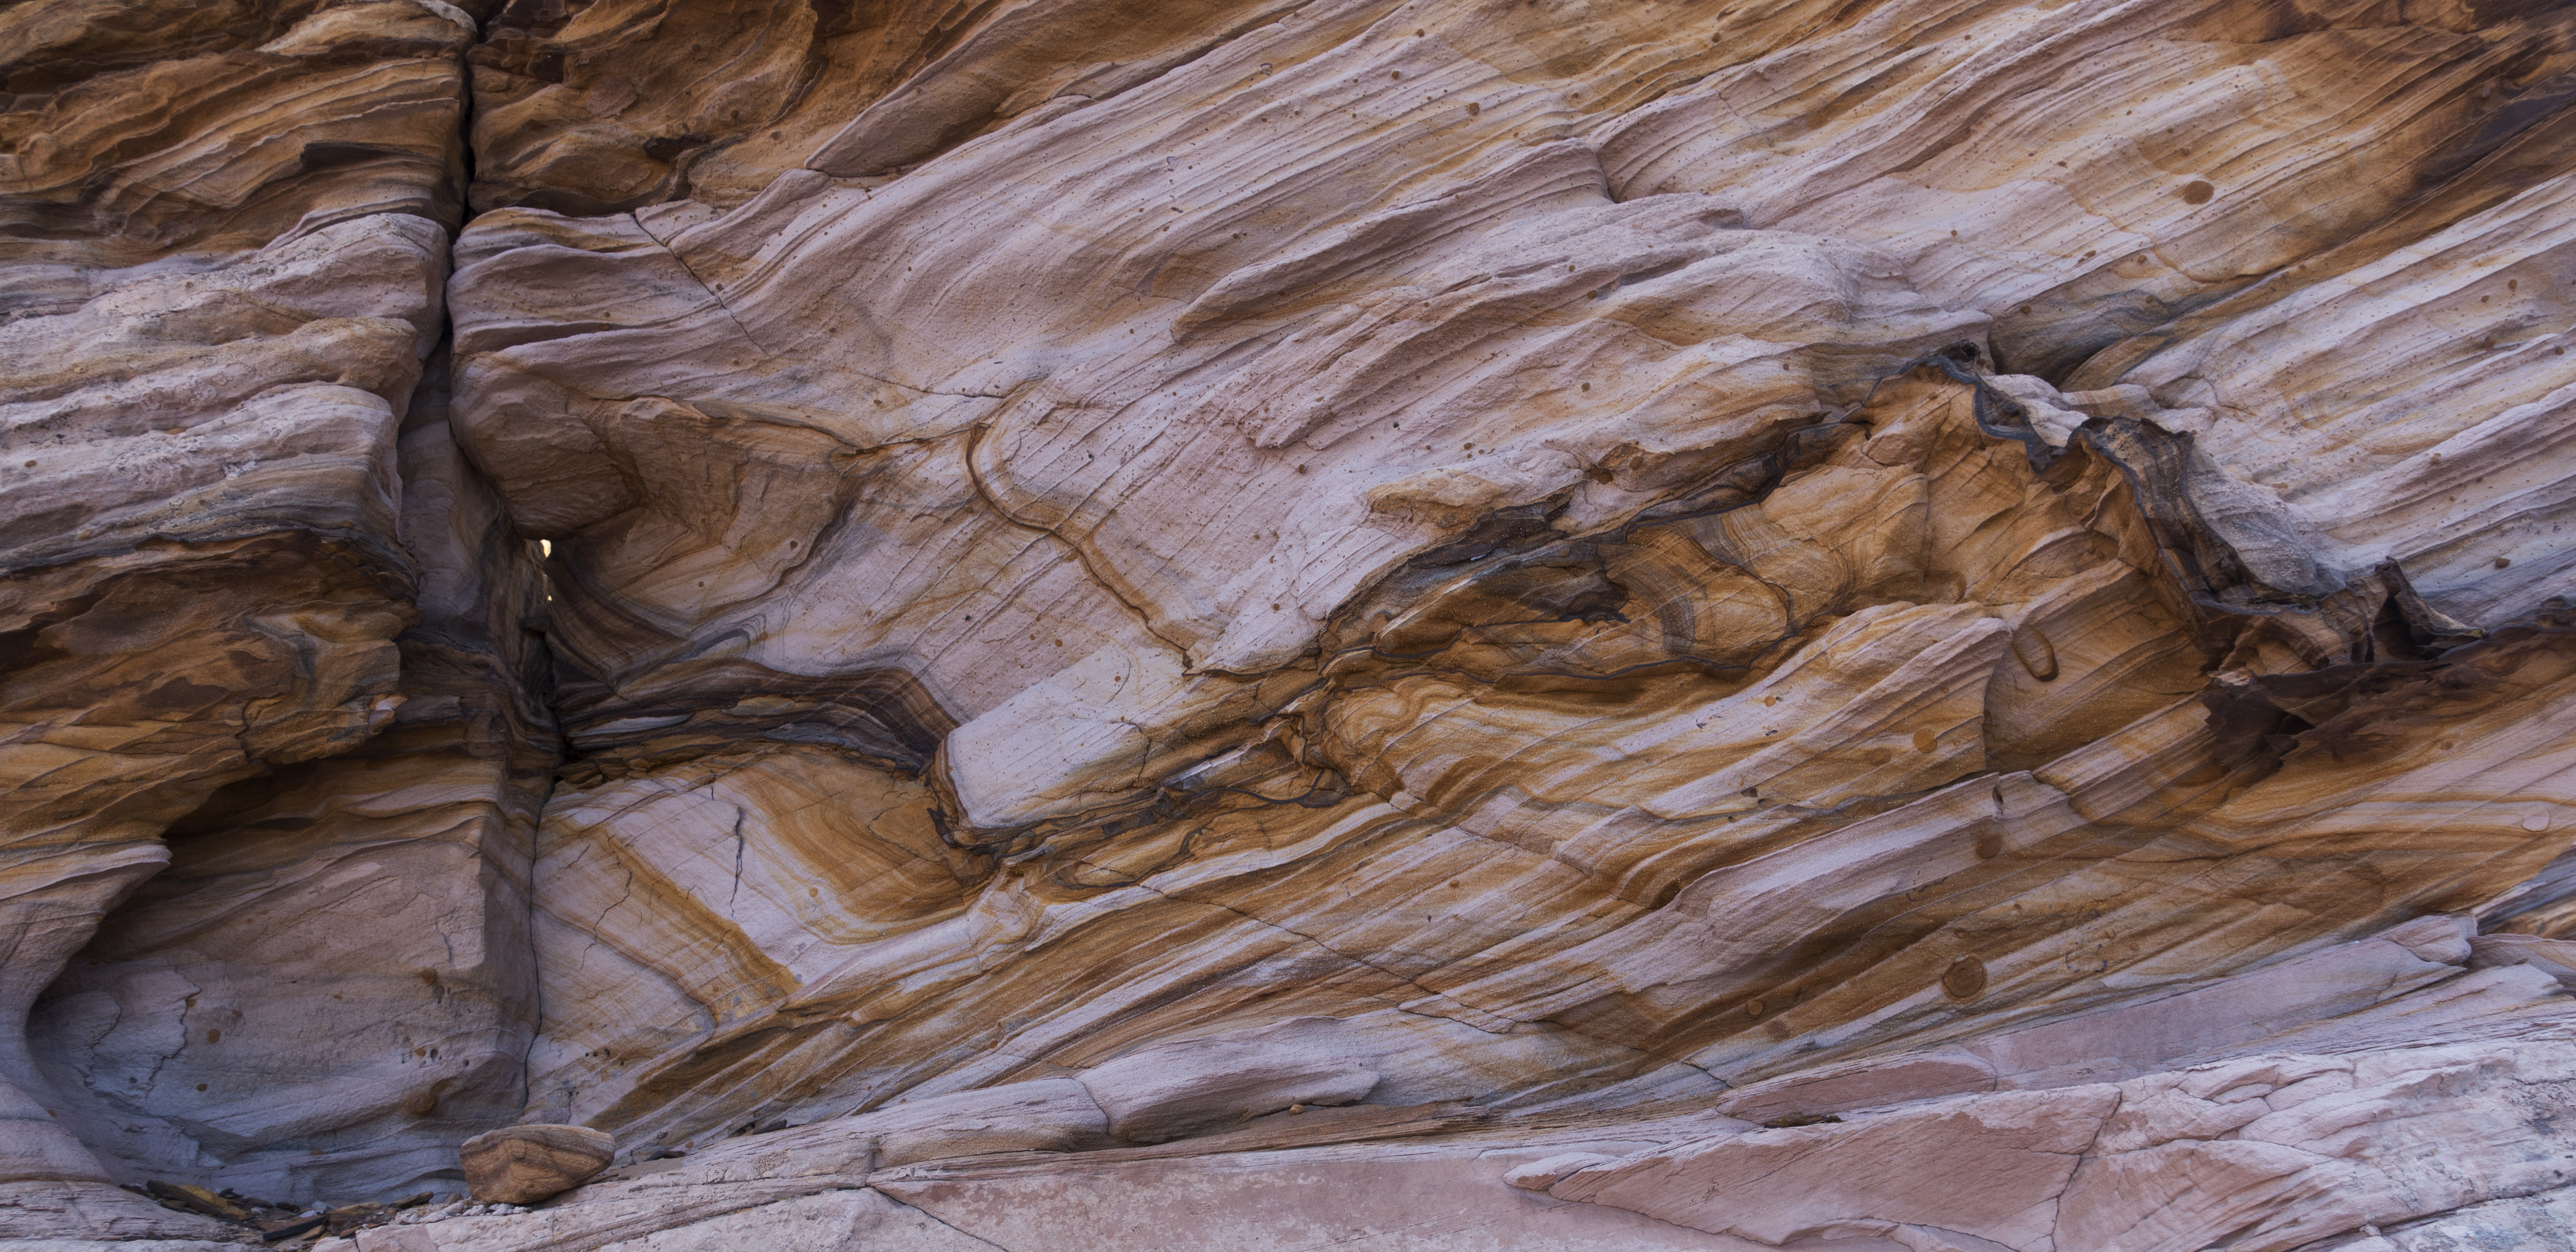
rock, wood, formation, cave, canyon, geology, badlands, wadi, sonycybershotrx100iii, landform, geographical feature